List of New Hampshire historical markers (1–25)

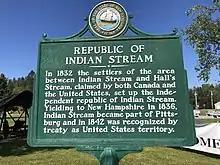
New Hampshire historical marker number one, in Pittsburg

"In 1832 the settlers of the area between Indian Stream and Hall's Stream, claimed by both Canada and the United States, set up the independent republic of Indian Stream. Yielding to New Hampshire in 1836, Indian Stream became part of Pittsburg and in 1842 was recognized by treaty as United States territory."